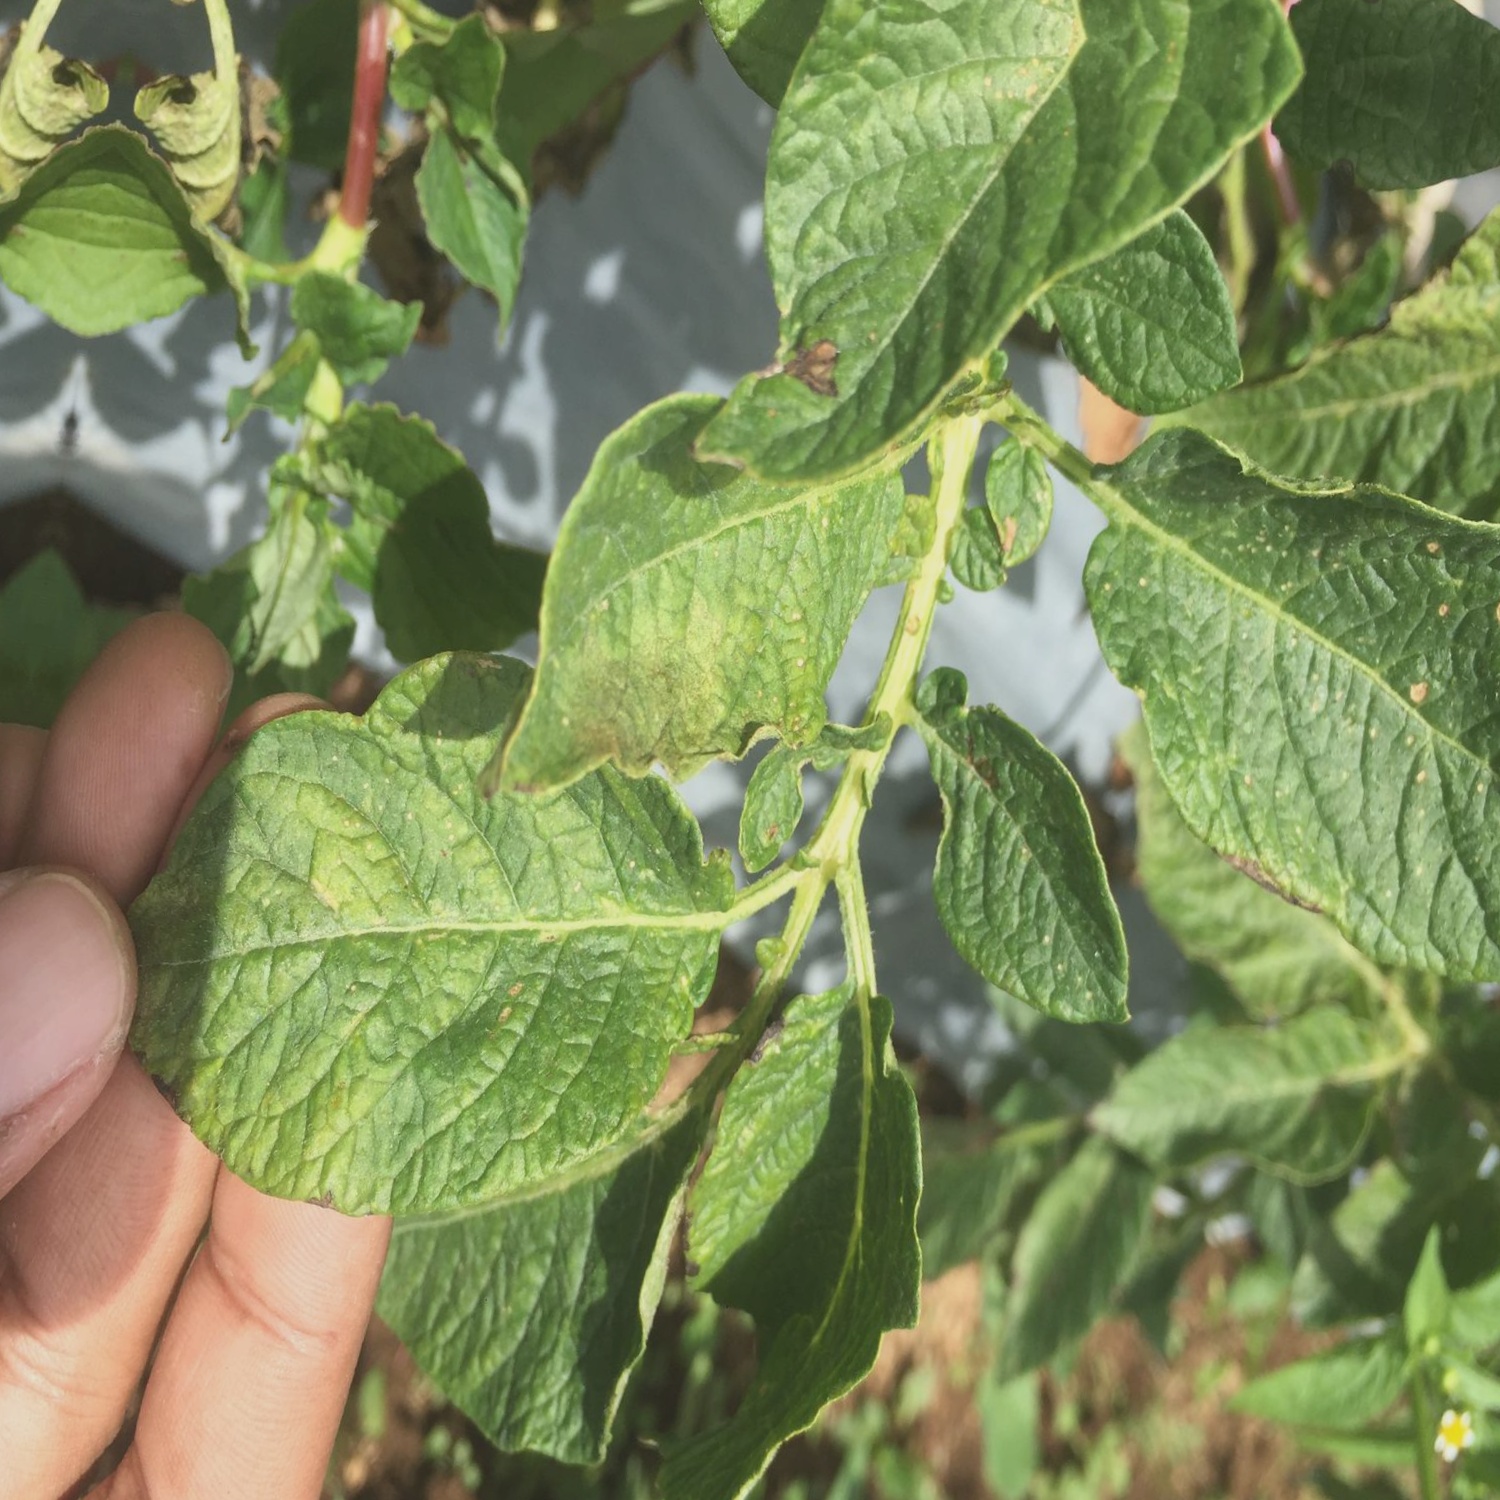
Etiqueta: Virus